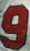
Number: 9